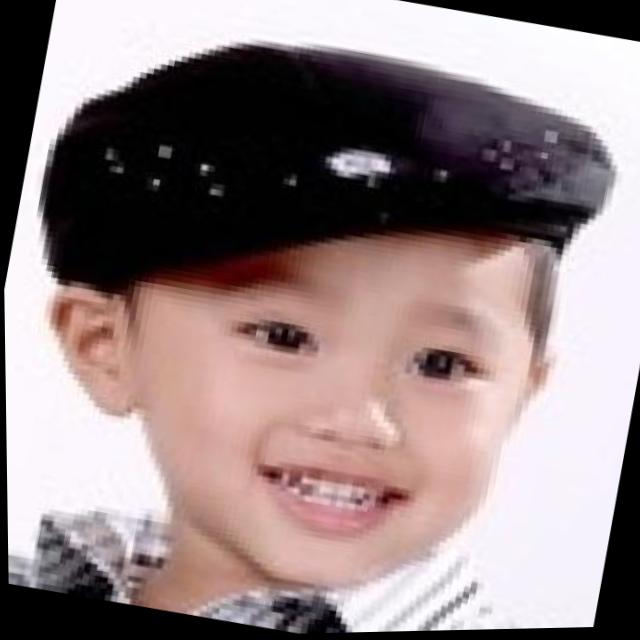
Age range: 0-12